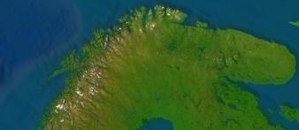
Nordkalotten
Nordkalotten
Nordkalotten er et geografisk område i det nordvestlige hjørne af Europas fastland. Som en enkel geografisk beskrivelse, kan man sige at Nordkalotten er det arktiske område af Norge, Sverige, Finland og de nordvestlige dele af Rusland. Man kan også sige, at Nordkalotten er den nordligste del af Fennoskandia.